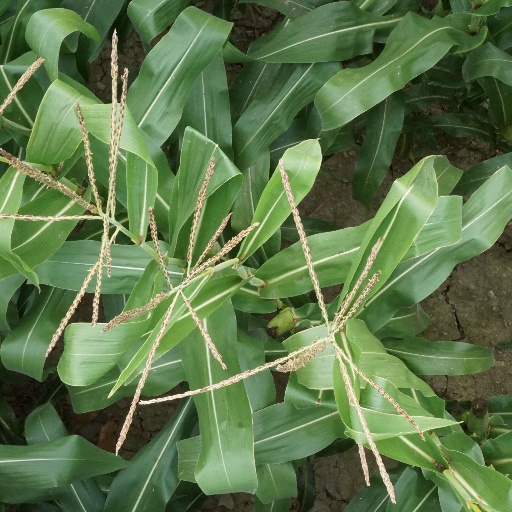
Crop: maize; corn